Love letter

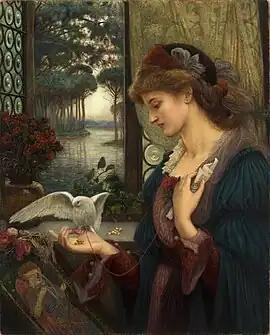
"Love's Messenger" by Marie Spartali Stillman, 1885

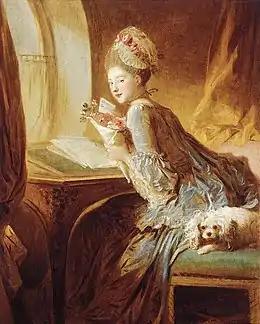
"The Love Letter" by Jean-Honoré Fragonard, c. 1770

A love letter is an expression of love in written form. However delivered, the letter may be anything from a short and simple message of love to a lengthy explanation and description of feelings.